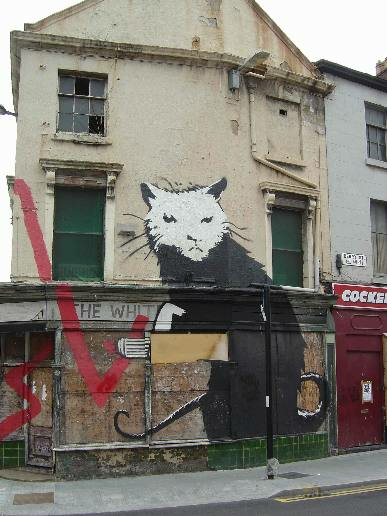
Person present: No